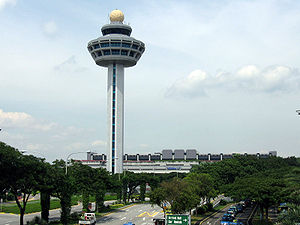
Singapore Changi Airport
Singapore Changi Airport eller blot Changi Lufthavn, er en stor lufthavn i Asien, nærmere i Sydøstasien, og er den største lufthavn i Singapore. Den ligger ved bydelen Changi, som ligger 17,2 kilometer østnordøst for centrum og fylder 13 kvadratkilometer.